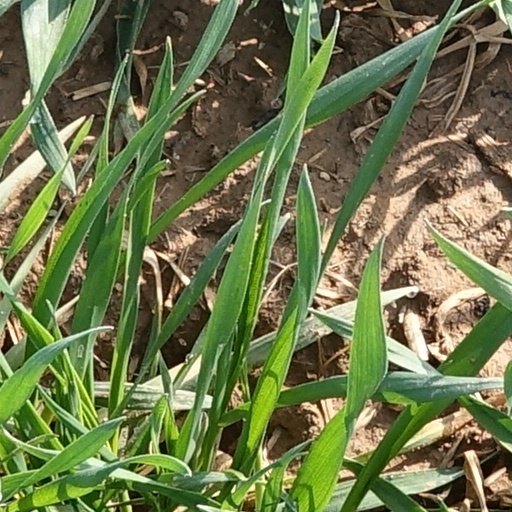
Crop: wheat